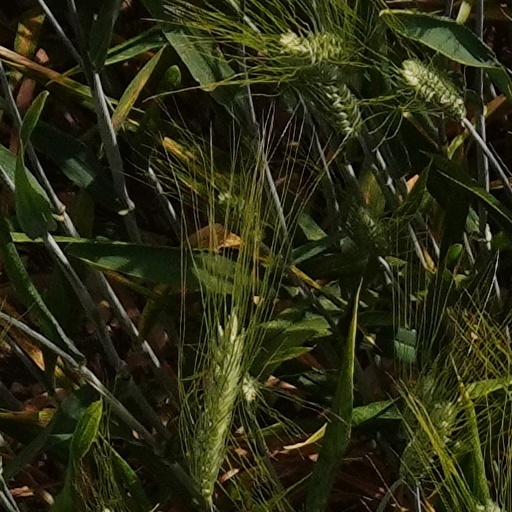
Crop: wheat